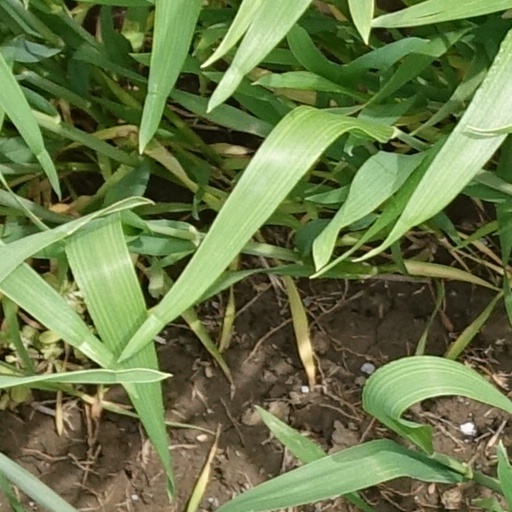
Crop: wheat